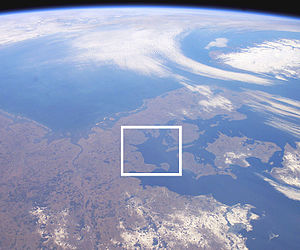
Kiel Bugt
Kiel Bugt
Kiel Bugt
Kiel Bugt er en bred, åben bugt i den sydvestlige del af Østersøen. Bugten ligger mellem Als, Ærø og Langeland i nord, Jylland i vest og den tyske delstat Slesvig-Holsten i vest og syd.